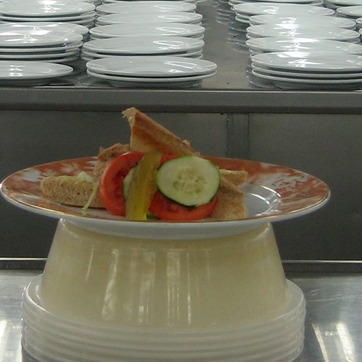
Material: food